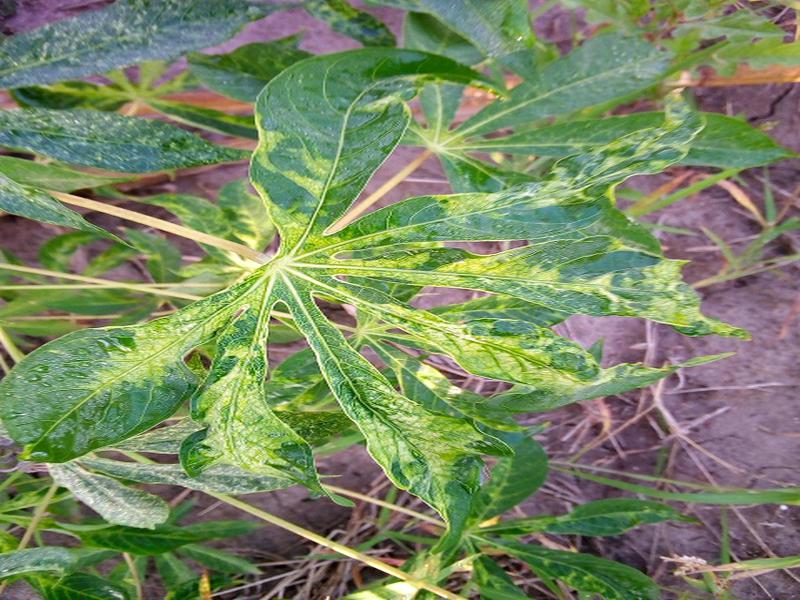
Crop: cassava
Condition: mosaic_disease